Ashtown Castle

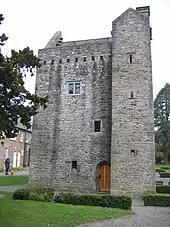
Ashtown Castle

Ashtown Castle (Irish: "Caisleán Bhaile an Ásaigh") is a tower house in the Phoenix Park in Dublin, Ireland.